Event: Hurricane Matthew
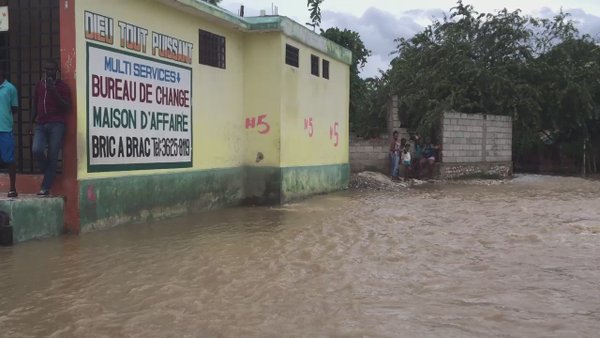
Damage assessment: damage